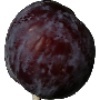
Label: Plum 1